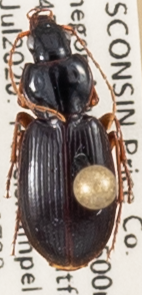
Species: Synuchus impunctatus
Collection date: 2020-07-28
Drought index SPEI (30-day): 2.09
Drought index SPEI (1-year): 1.69
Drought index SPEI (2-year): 2.09